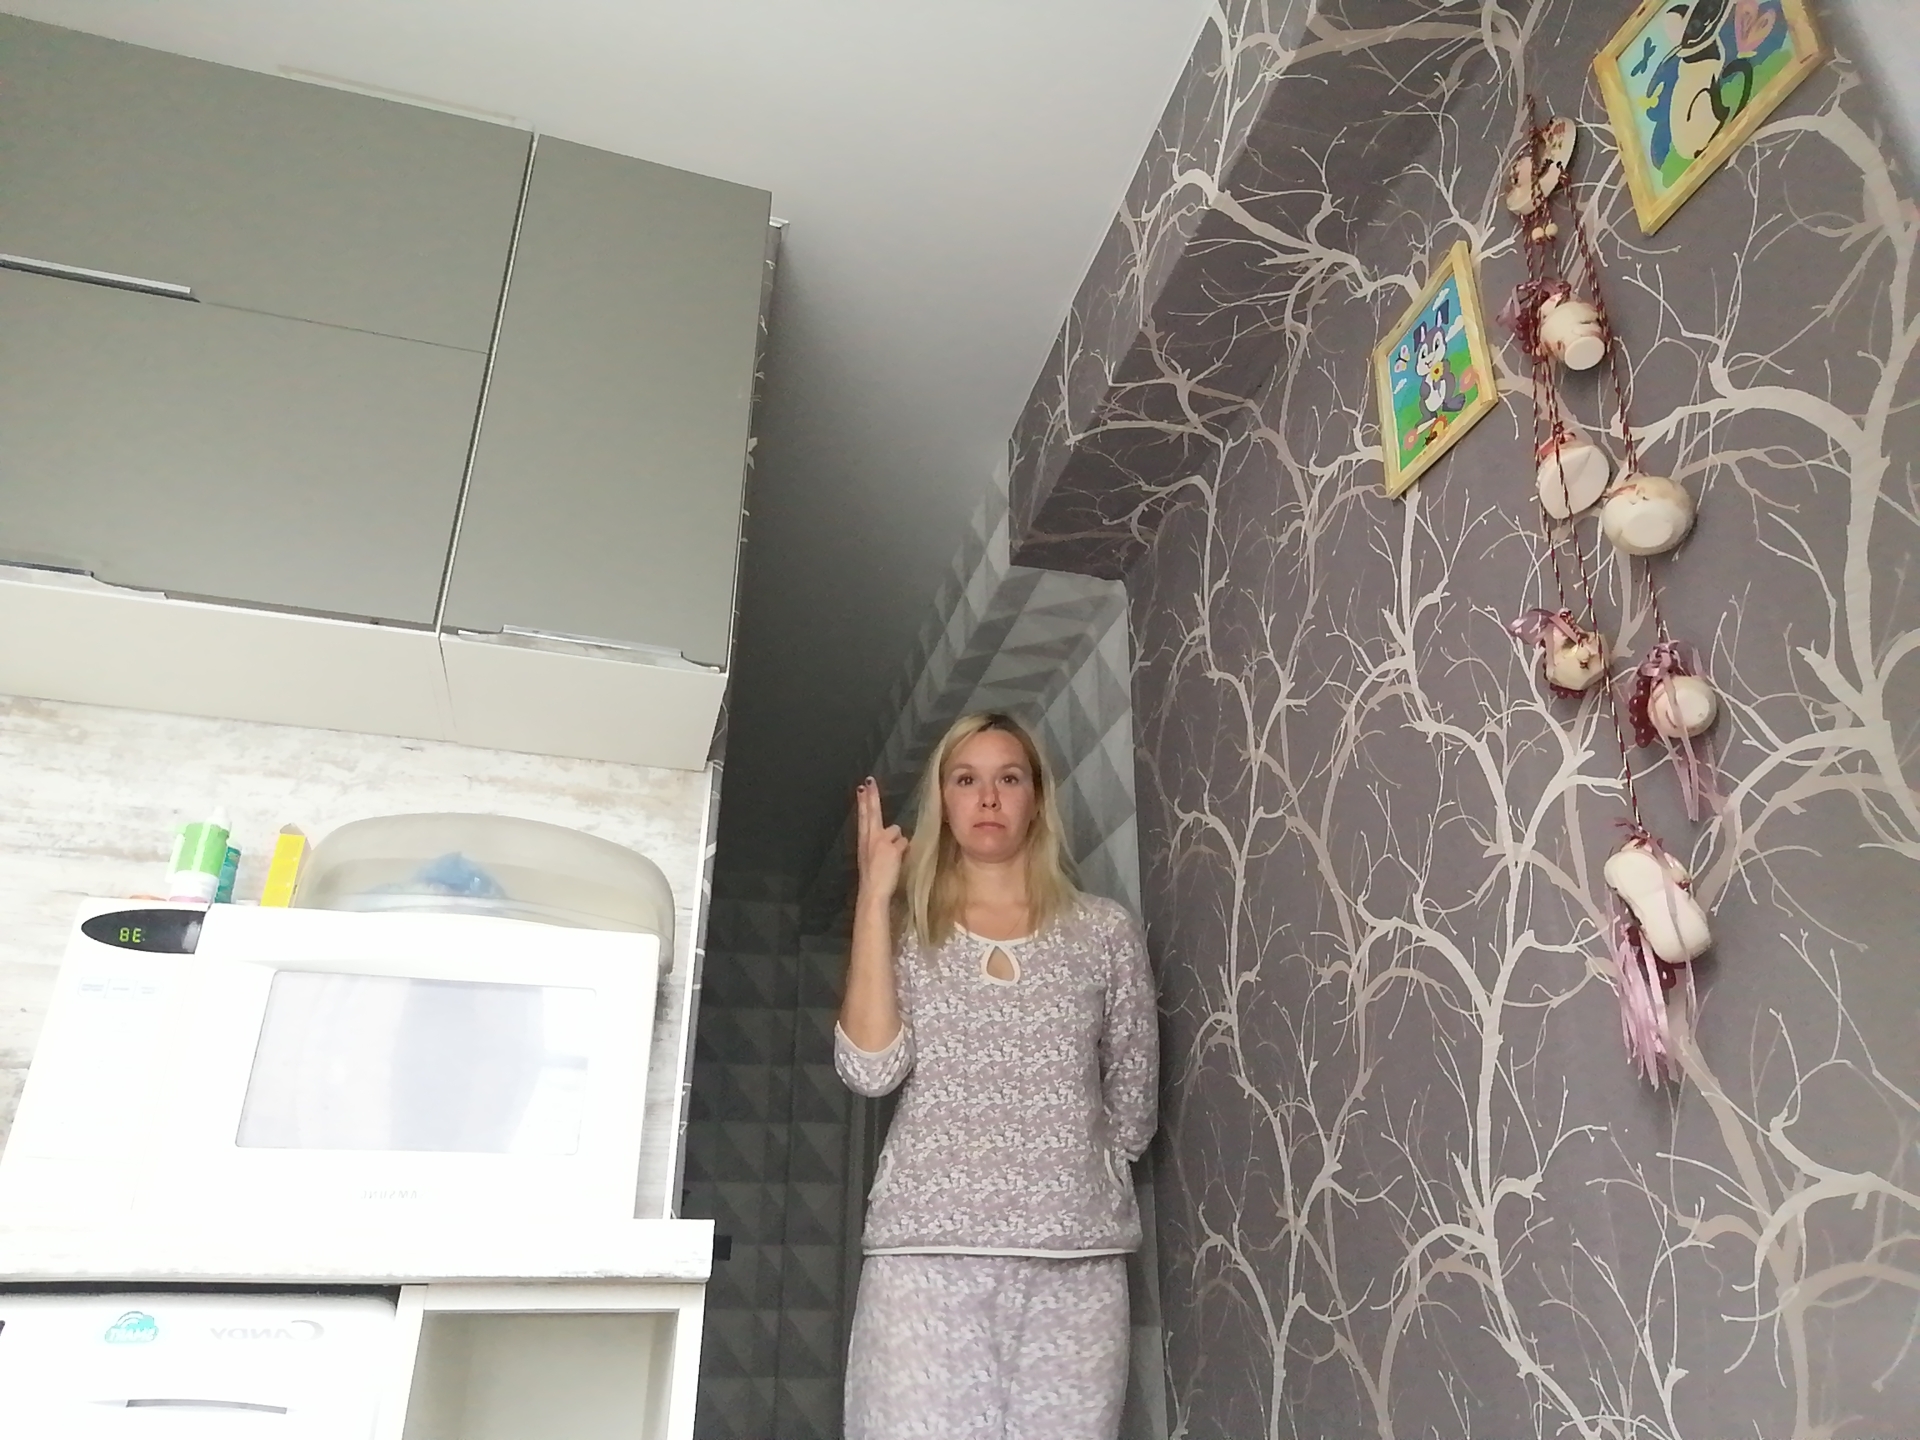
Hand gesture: two_up_inverted